De Havilland Comet

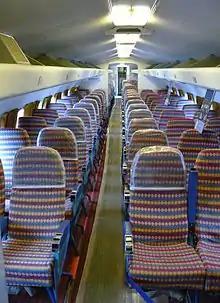
Dan-Air Comet 4C cabin at the National Museum of Flight

The Comet was an all-metal low-wing cantilever monoplane powered by four jet engines; it had a four-place cockpit occupied by two pilots, a flight engineer, and a navigator. The clean, low-drag design of the aircraft featured many design elements that were fairly uncommon at the time, including a swept-wing leading edge, integral wing fuel tanks, and four-wheel bogie main undercarriage units designed by de Havilland. Two pairs of turbojet engines (on the Comet 1s, Halford H.2 Ghosts, subsequently known as de Havilland Ghost 50 Mk1s) were buried in the wings.